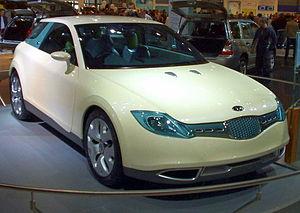
La subaru B5-TPH est un concept de voiture hybride créé par Subaru en 2007.